Bryan Clauson

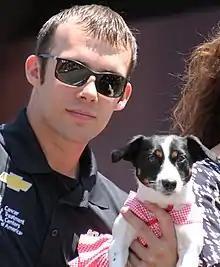
Clauson with his dog Chevy at the 2015 Indianapolis 500

Bryan Timothy Clauson (June 15, 1989 – August 7, 2016) was an American professional auto racing driver, best known for his achievements in dirt track open-wheel racing, such as USAC Silver Crown, Midget and Sprint cars. Clauson was increasingly seen competing with the World of Outlaws (WoO) sprint cars in his last couple of years. Clauson also competed in the NASCAR Nationwide Series, Indy Lights, and IndyCar Series and was a development driver for Chip Ganassi Racing.